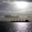
Label: ship